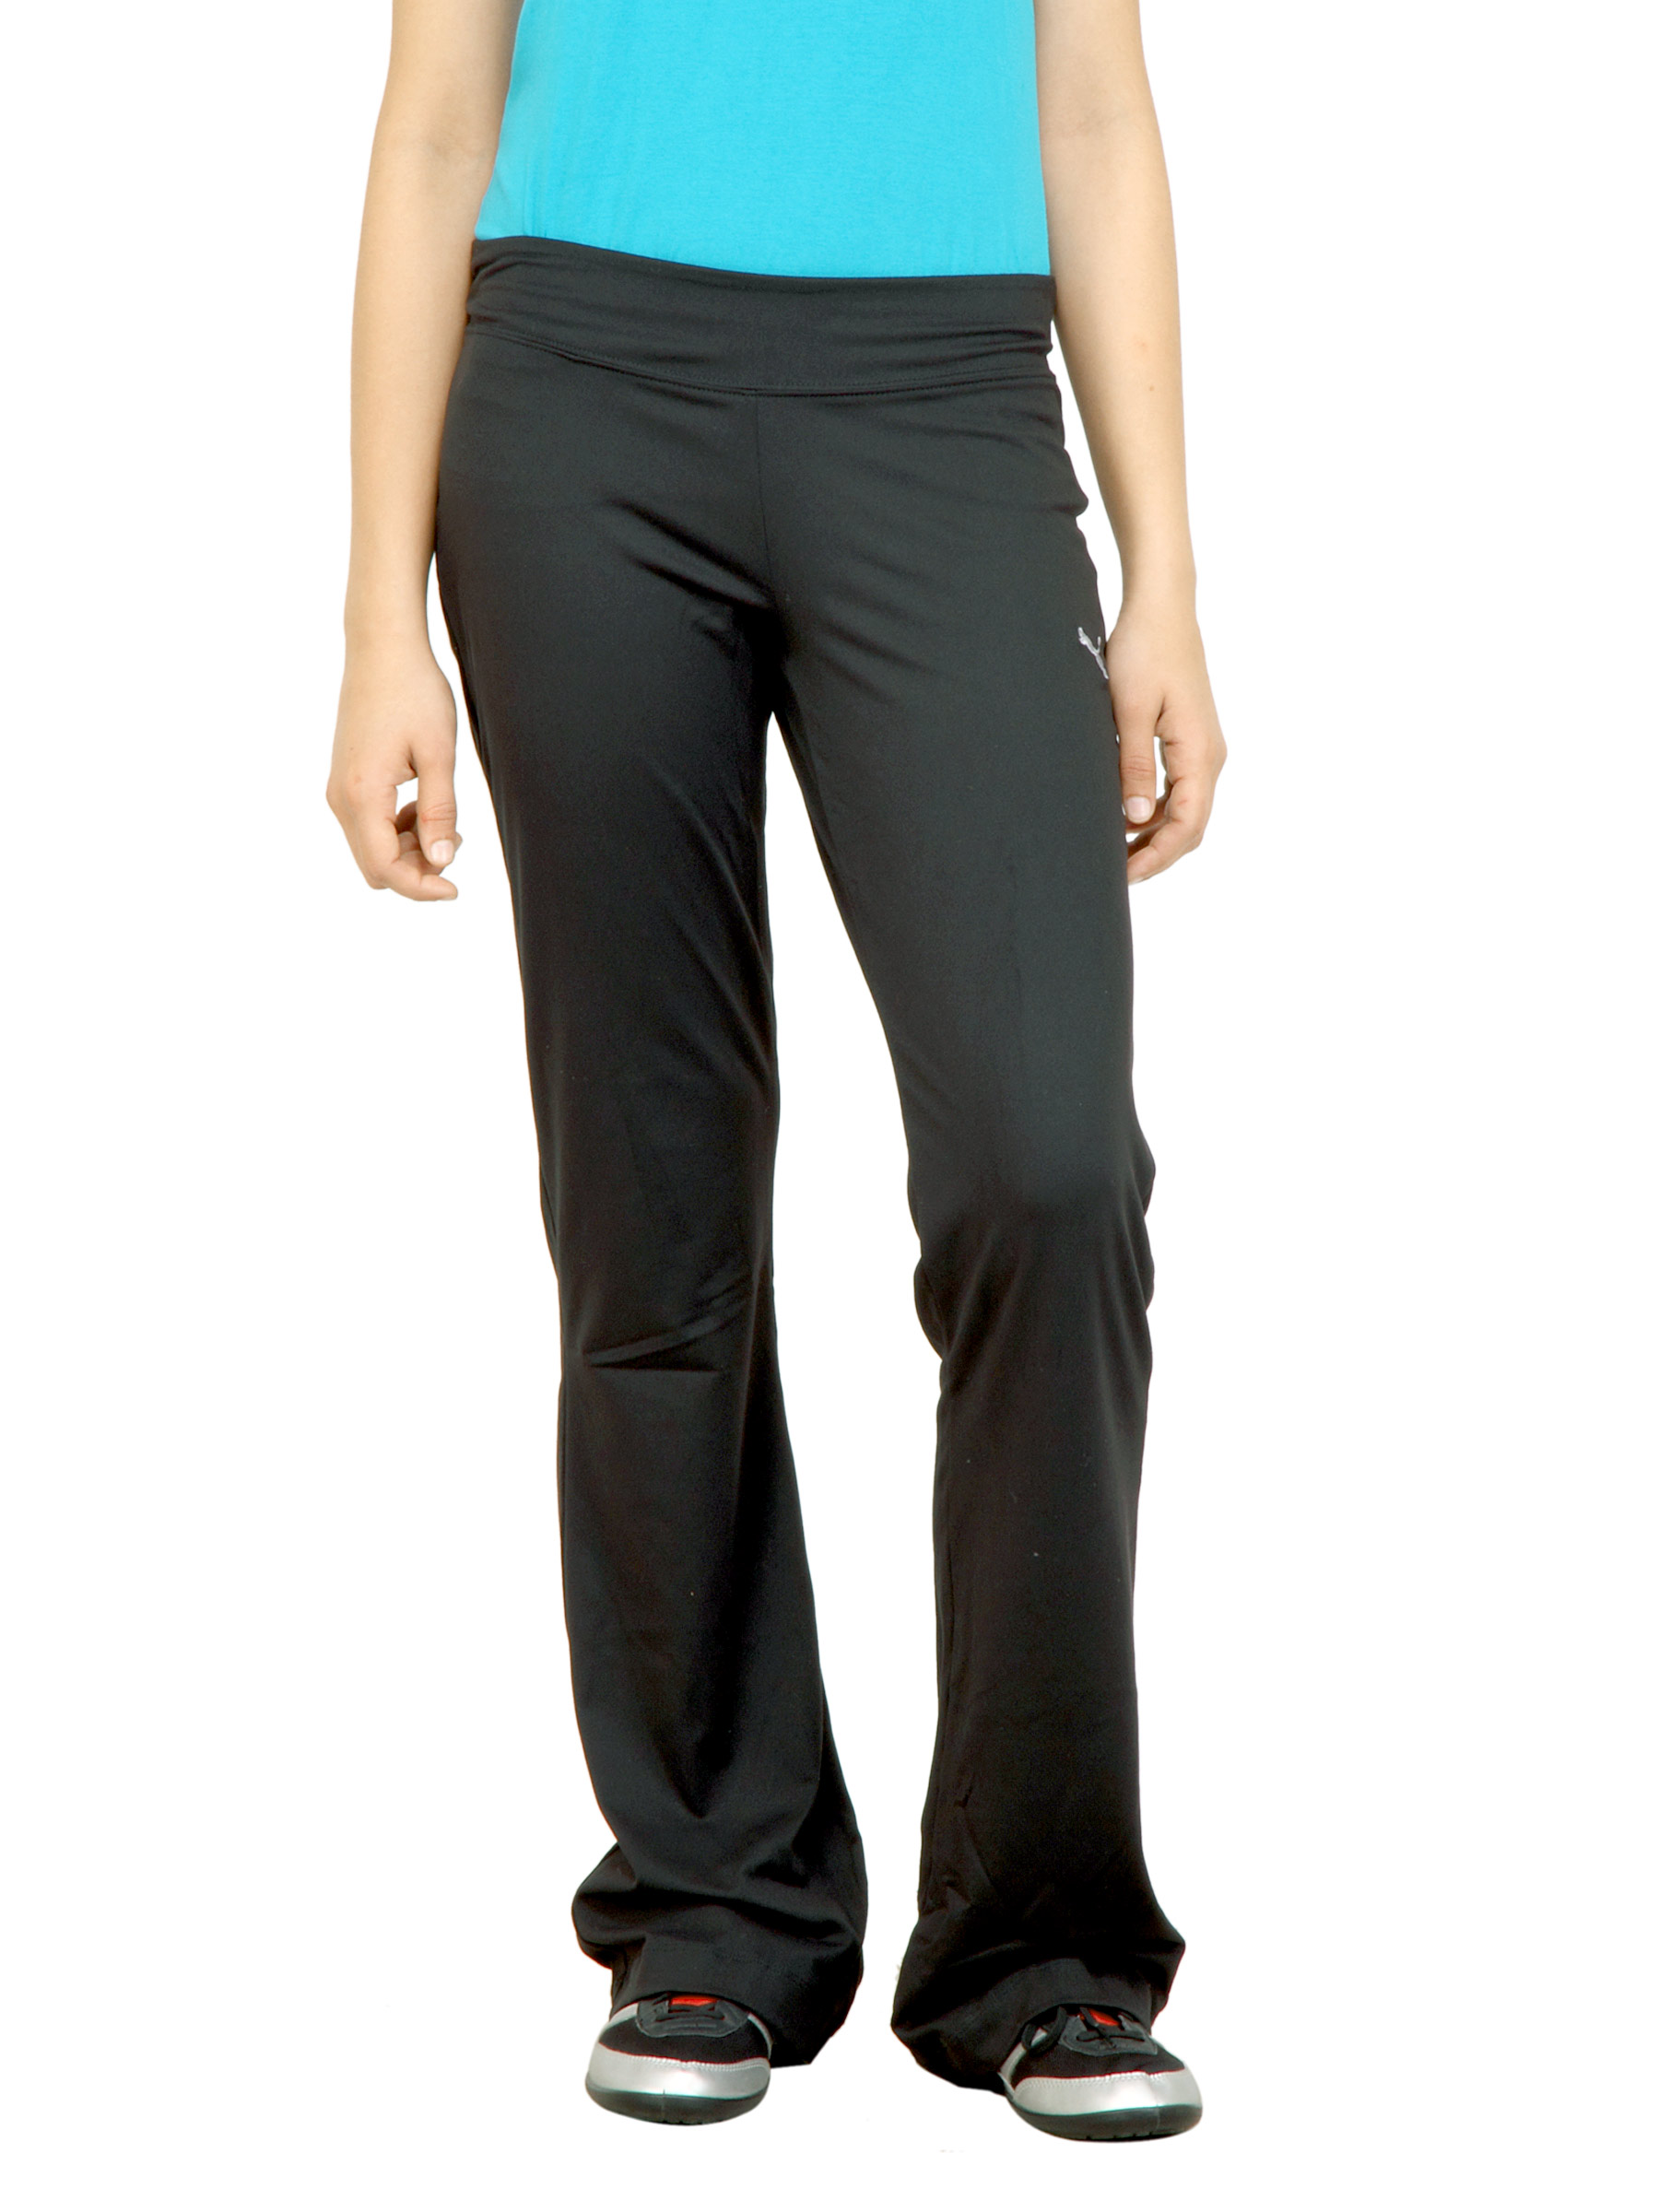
Puma Women Essential Skinny Black Track Pant
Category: Apparel / Loungewear and Nightwear / Lounge Pants
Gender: Women
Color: Black
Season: Summer 2010
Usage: Sports